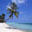
Label: palm_tree